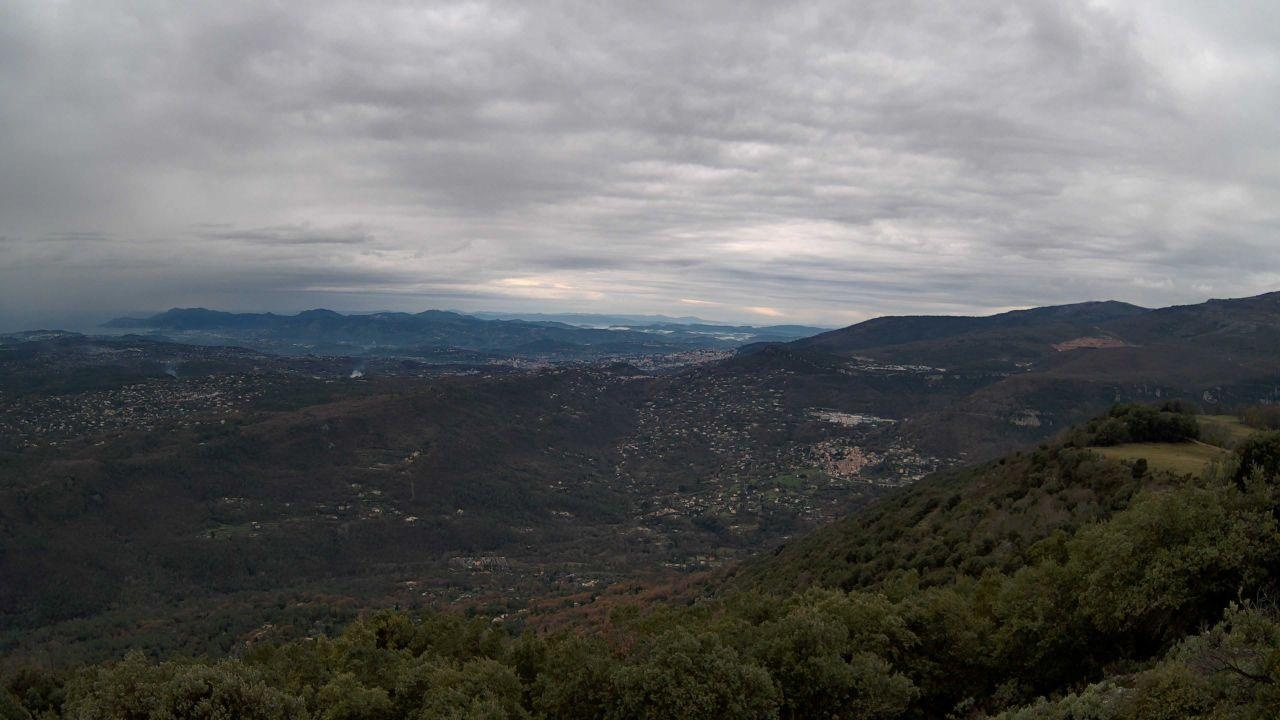
Fire: no
Smoke: yes